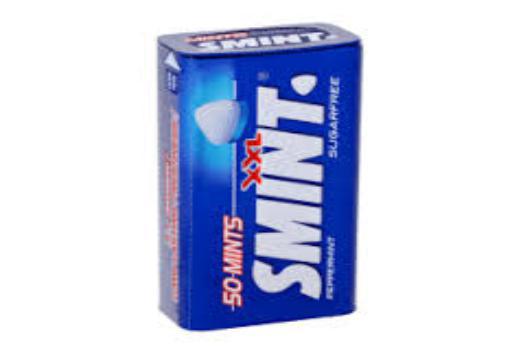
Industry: Food